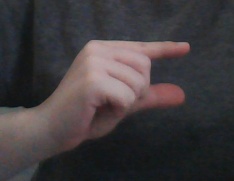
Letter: dal